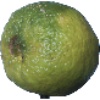
Label: limes